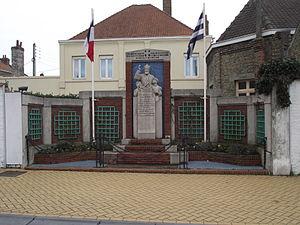
Monument en l'honneur de René Bonpain à Dunkerque
Maurice Ringot est un sculpteur français.
René Bonpain, dit L'Abbé Bonpain, est un résistant et homme d'Église français né le 15 octobre 1908 à Dunkerque et mort fusillé le 30 mars 1943 à Bondues. Il reste à ce jour le résistant le plus populaire dans le souvenir des habitants de Dunkerque.
Rosendaël est une ancienne commune du département du Nord, dans l'agglomération de Dunkerque. Elle a été créée en 1860 par détachement des communes de Coudekerque-Branche et Téteghem. Le 1er janvier 1972, elle est fusionnée avec Dunkerque, dont elle constitue aujourd'hui l'un des quartiers.